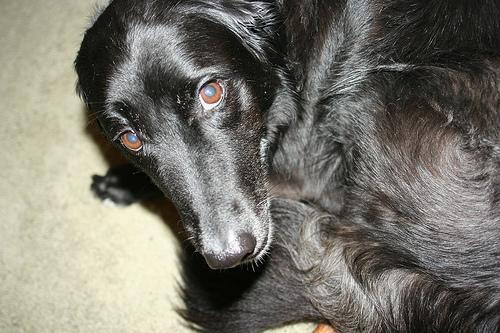
flat-coated_retriever